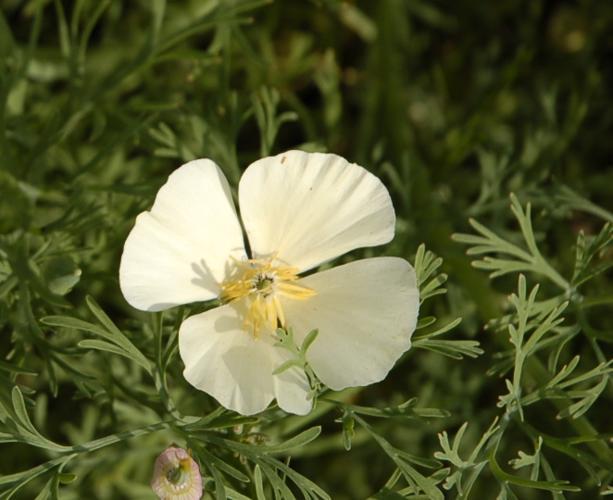
Label: californian poppy